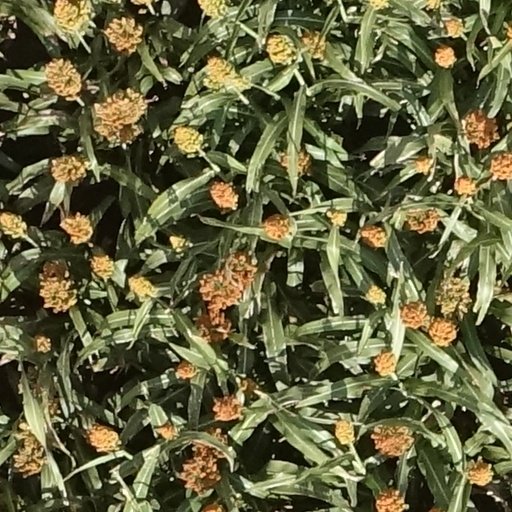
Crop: sorghum